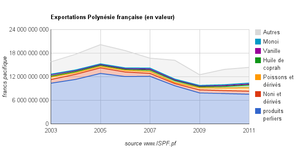
d'après données ISPF
La Polynésie française est une collectivité d'outre-mer de la République française composée de cinq archipels regroupant 118 îles dont 76 habitées : l'archipel de la Société avec les îles du Vent et les îles Sous-le-Vent, l'archipel des Tuamotu, l'archipel des Gambier, l'archipel des Australes et les îles Marquises. Elle est située dans le sud de l'océan Pacifique, à environ 6 000 kilomètres à l’est de l’Australie. Elle inclut aussi les vastes espaces maritimes adjacents. La Polynésie française est un territoire non autonome relevant de l’article 73 de la Charte des Nations unies.
La Polynésie française est une collectivité d'outre-mer de la République française composée de cinq archipels regroupant 118 îles dont 76 habitées : l'archipel de la Société avec les îles du Vent et les îles Sous-le-Vent, l'archipel des Tuamotu, l'archipel des Gambier, l'archipel des Australes et les îles Marquises. Elle est située dans le sud de l'océan Pacifique, à environ 6 000 kilomètres à l’est de l’Australie. Elle inclut aussi les vastes espaces maritimes adjacents. La Polynésie française est un territoire non autonome relevant de l’article 73 de la Charte des Nations unies.
L'économie de la Polynésie française, collectivité d'outre-mer française, est considérée comme une économie de pays développés du fait de son niveau de PIB par habitant. Le tourisme et la culture de la perle sont les principales activités économiques de ces îles. Certains déséquilibres constituent un handicap pour l'archipel : en 2014, le quart du pib provenait de cinquante entreprises, dont certaines en situation d'oligopole, qui détenaient 50 % du marché local dans 11 secteurs. D'autres secteurs restent néanmoins plus concurrentiels comme le petit et le gros commerce alimentaire ou l'hôtellerie. En 2012, le retard de développement par rapport à la métropole était estimé à 28 ans.